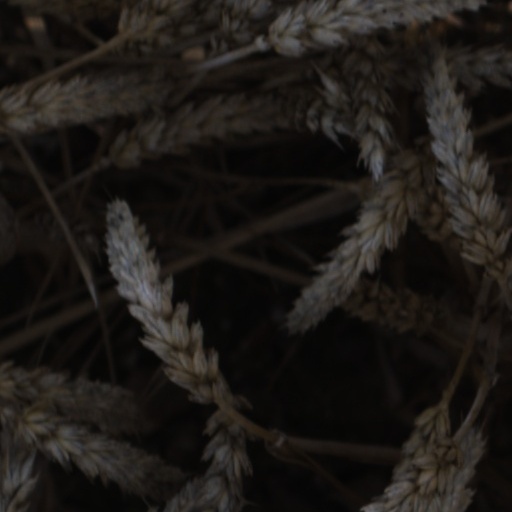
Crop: wheat